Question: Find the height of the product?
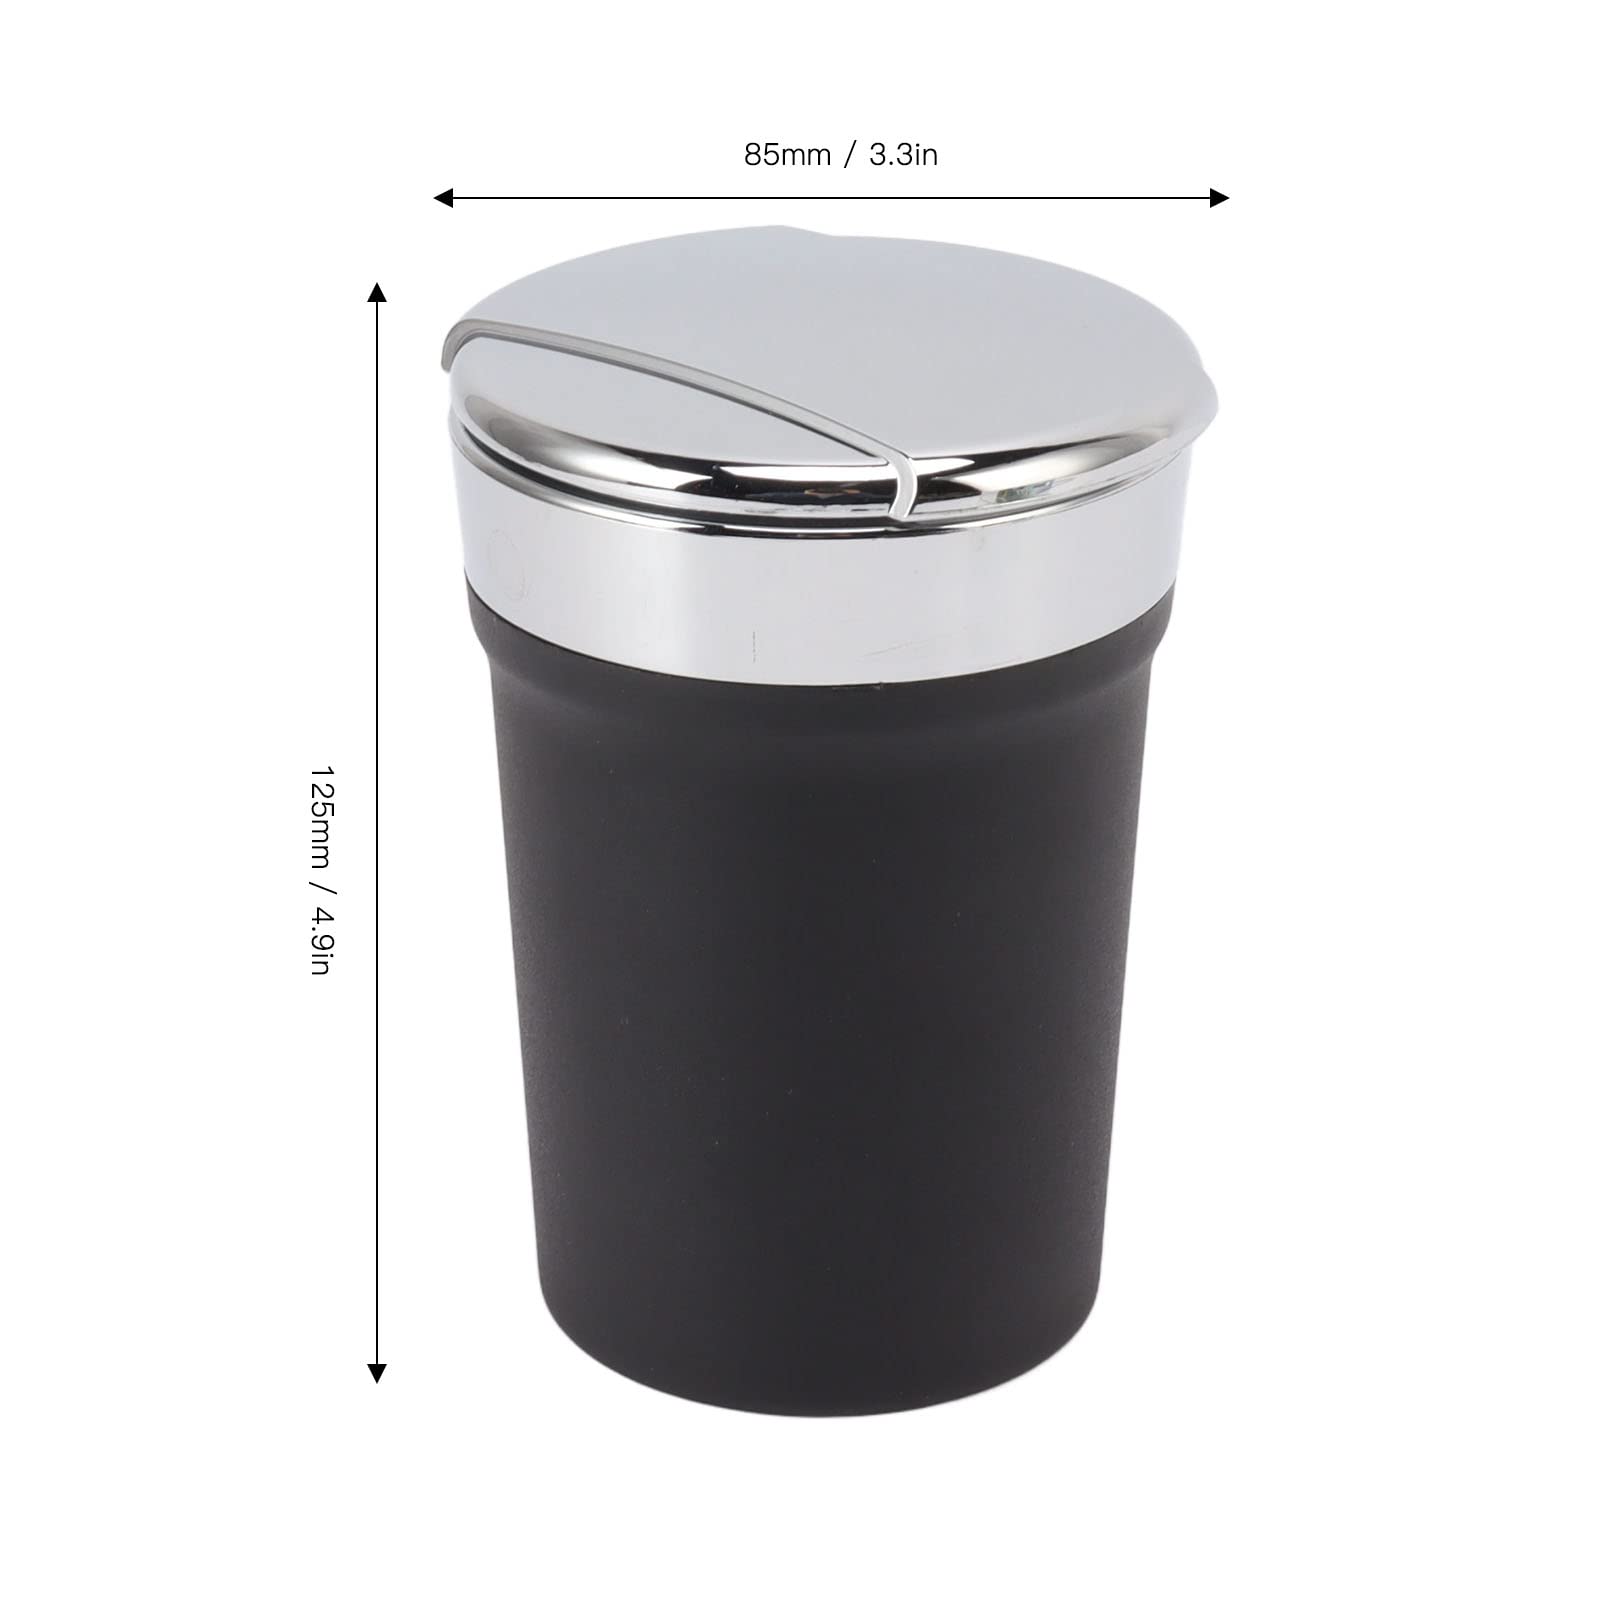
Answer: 125.0 millimetre